Vilters-Wangs

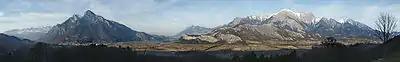
Panorama from Sonnenberg toward Vilters

Vilters-Wangs has an area, , of . Of this area, 46.3% is used for agricultural purposes, while 34% is forested. Of the rest of the land, 5.1% is settled (buildings or roads) and the remainder (14.5%) is non-productive (rivers or lakes).